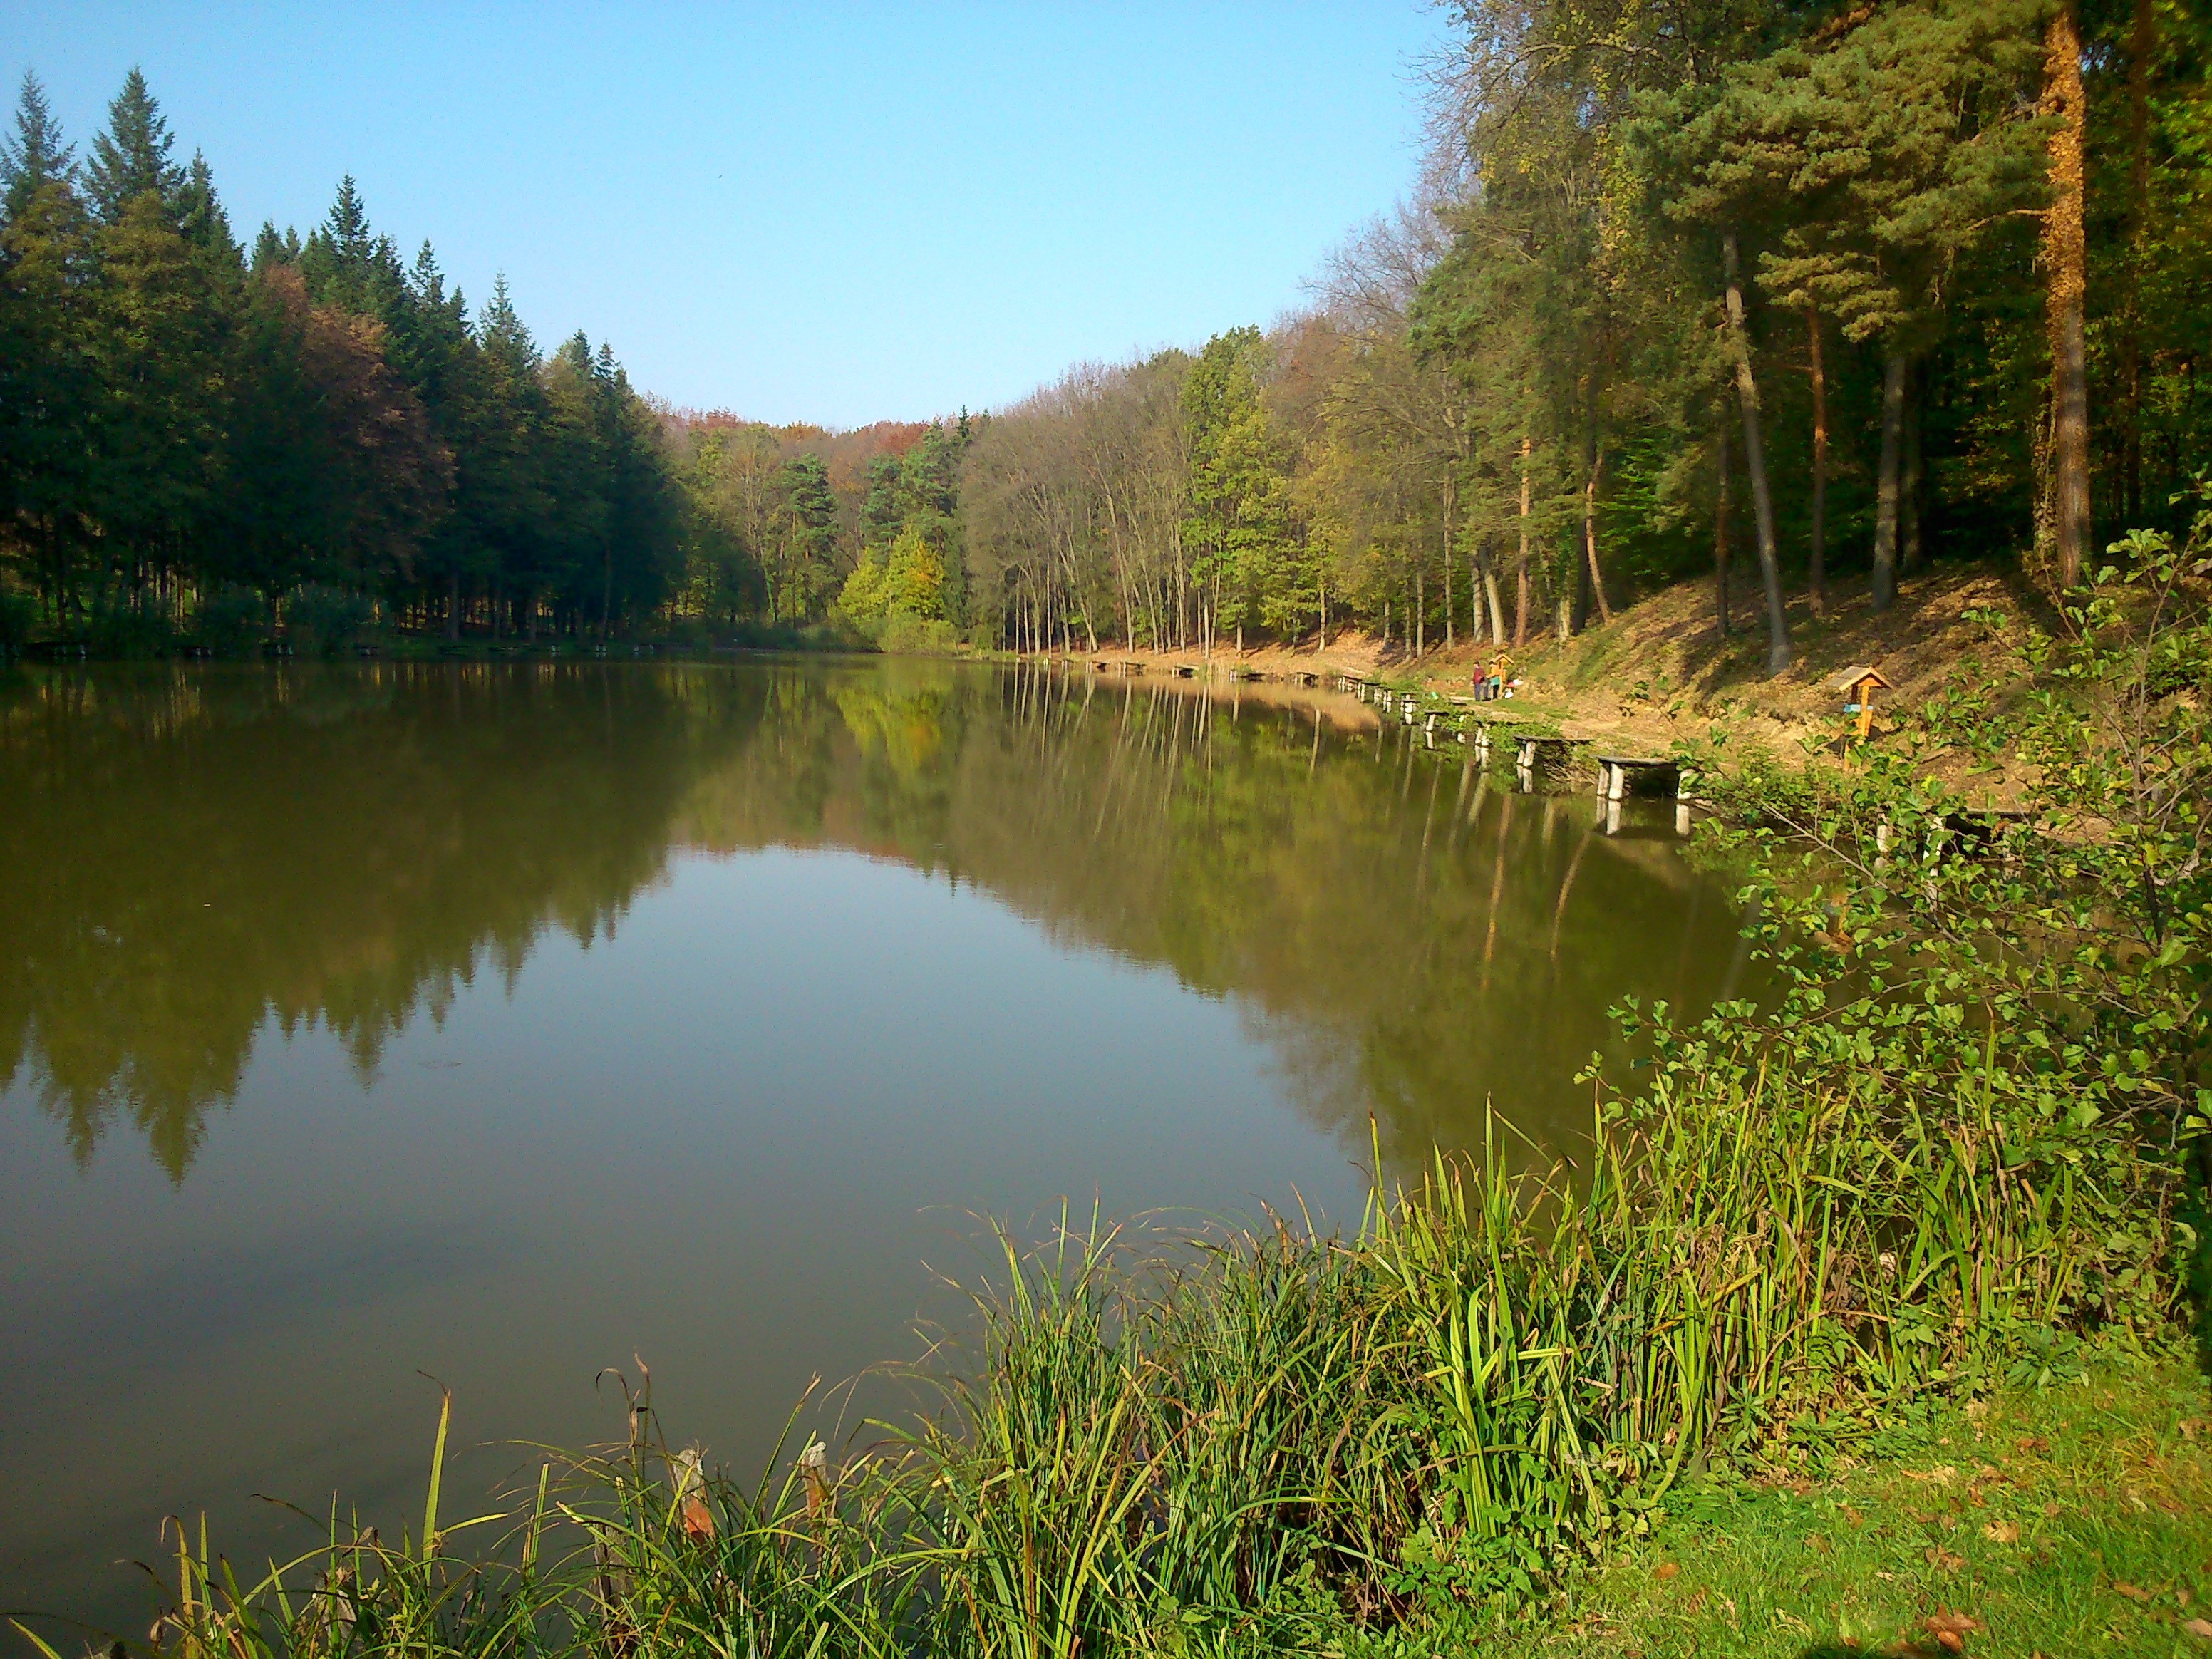
landscape, tree, water, nature, forest, grass, wilderness, meadow, leaf, lake, river, summer, walk, pond, stream, spring, green, reflection, autumn, park, reservoir, waterway, body of water, wetland, woodland, habitat, loch, ecosystem, water reflection, fish pond, natural environment, geographical feature